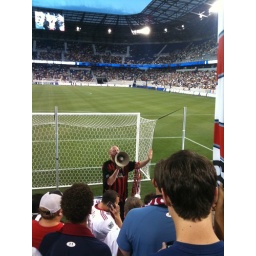
in 101. dude probably wishes he wasn't standing right by a bull horn.